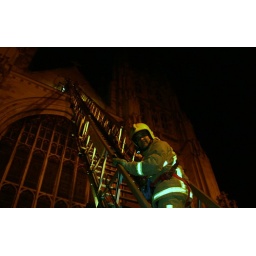
Entry into roof above west door